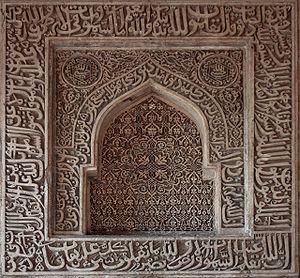
L’art de l'Inde des sultanats est la production artistique réalisée dans les parties islamisées de l’Hindoustan avant la mise en place de l’empire moghol.